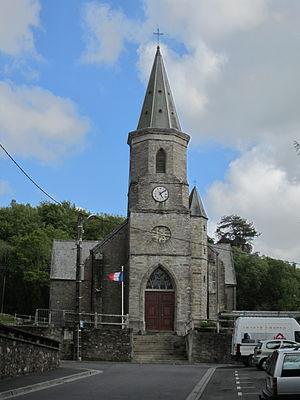
la Glacerie, Manche
La Glacerie est une ancienne commune française, aujourd'hui commune déléguée, située dans le département de la Manche en région Normandie, peuplée de 6 142 habitants. Elle a été créée en 1901 par démembrement du territoire de la commune de Tourlaville.